Pseudomonas virus phi6

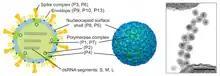
Diagram, three dimensional reconstruction, and EM of phage Φ6

A copy of the sense strand of the large genome segment (6374 bases) is then synthesized (transcription) on the vertices of the capsid, with the RNA-dependent RNA polymerase, P2, and released into the host cell cytosol. The four proteins translated from the large segment spontaneously assemble into procapsids, which then package a large segment sense strand, polymerizing its complement during entry through the P2 polymerase-containing vertices.